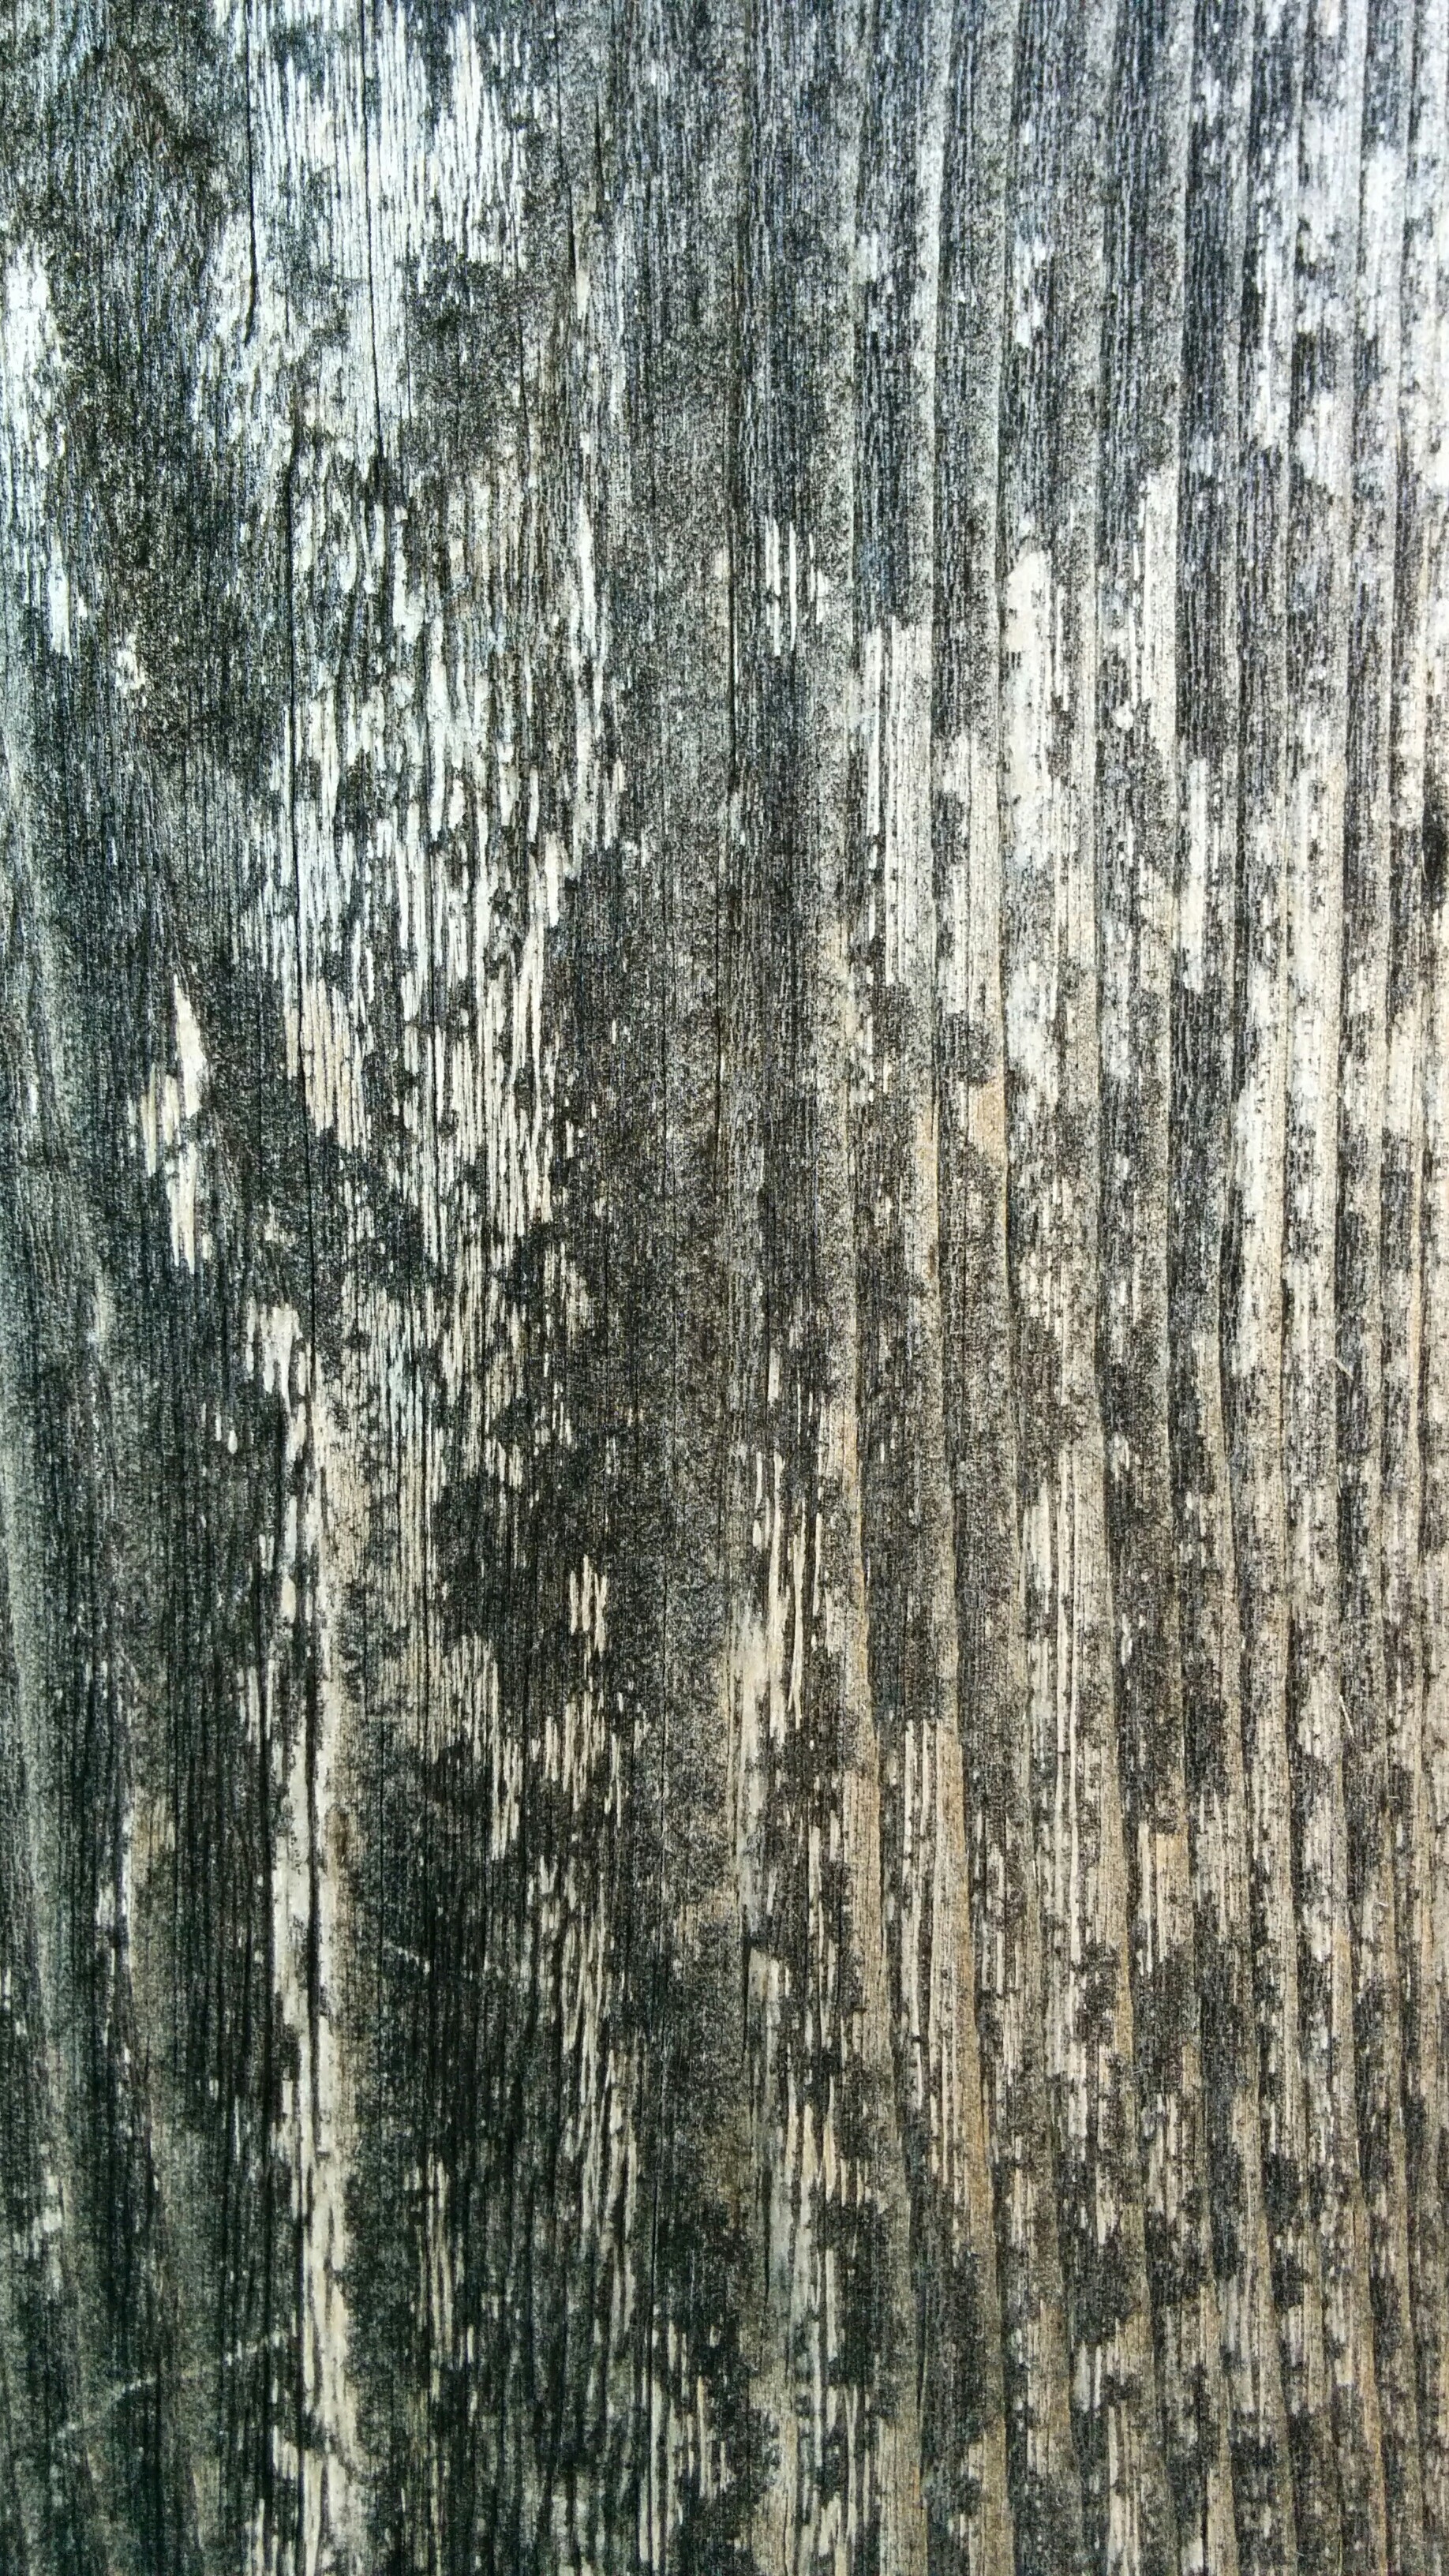
tree, forest, branch, structure, plant, wood, texture, plank, leaf, trunk, formation, pattern, birch, natural, rough, lumber, material, surface, hardwood, wooden, oak, timber, habitat, flowering plant, plant stem, woody plant, land plant